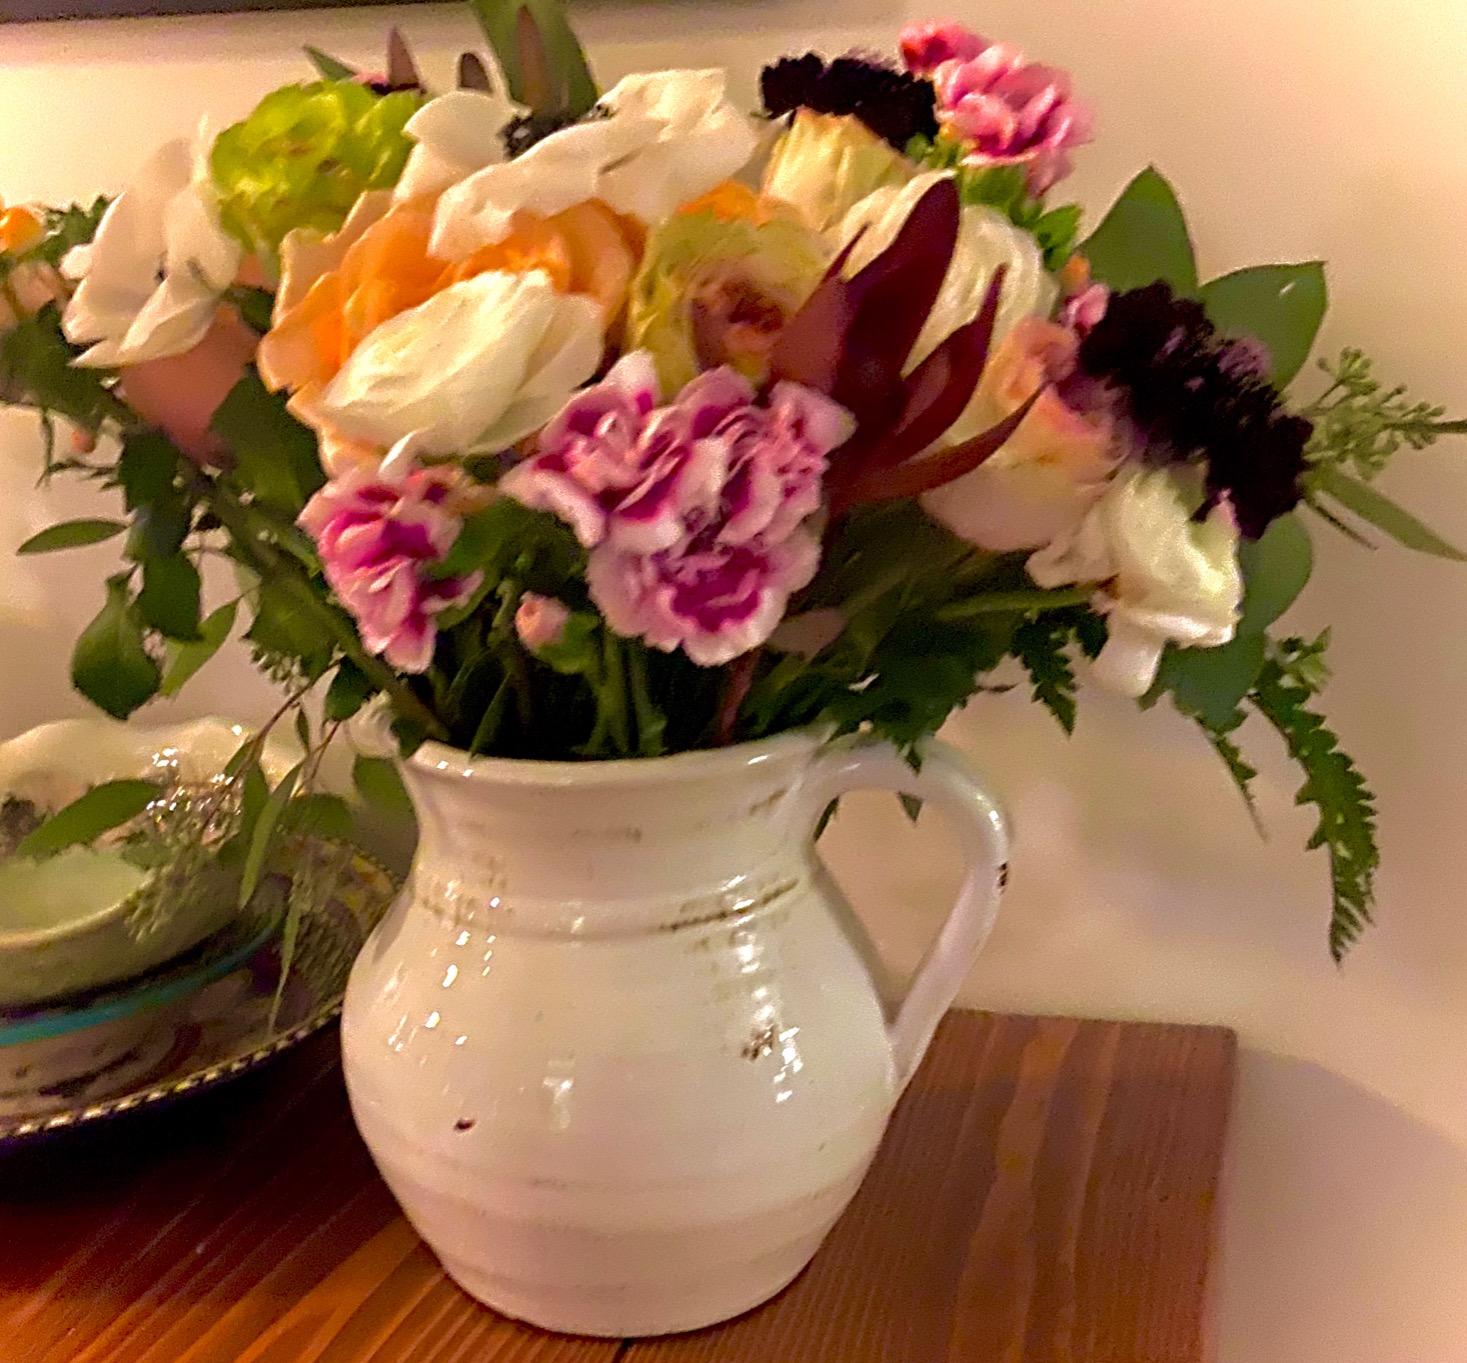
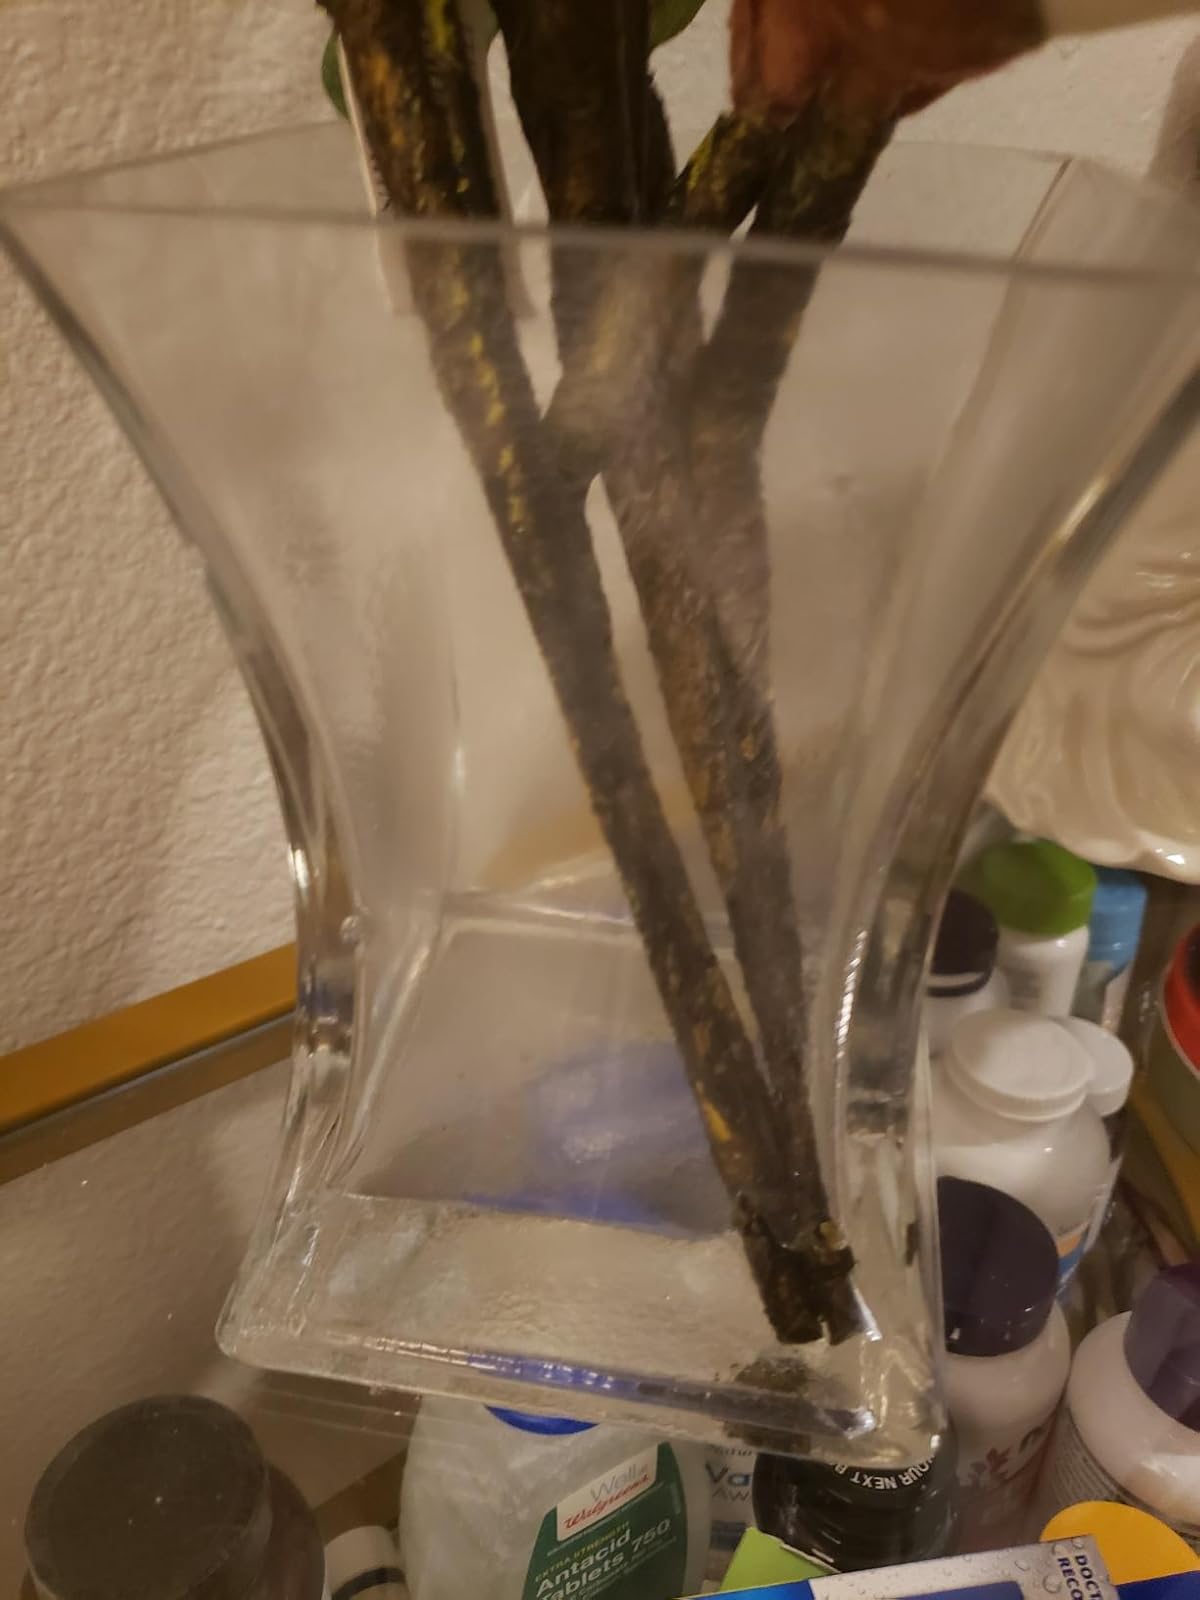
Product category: vase
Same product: no